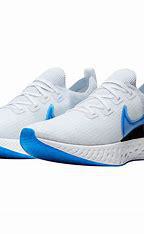
Brand: Nike
Model: React Infinity Run Flyknit